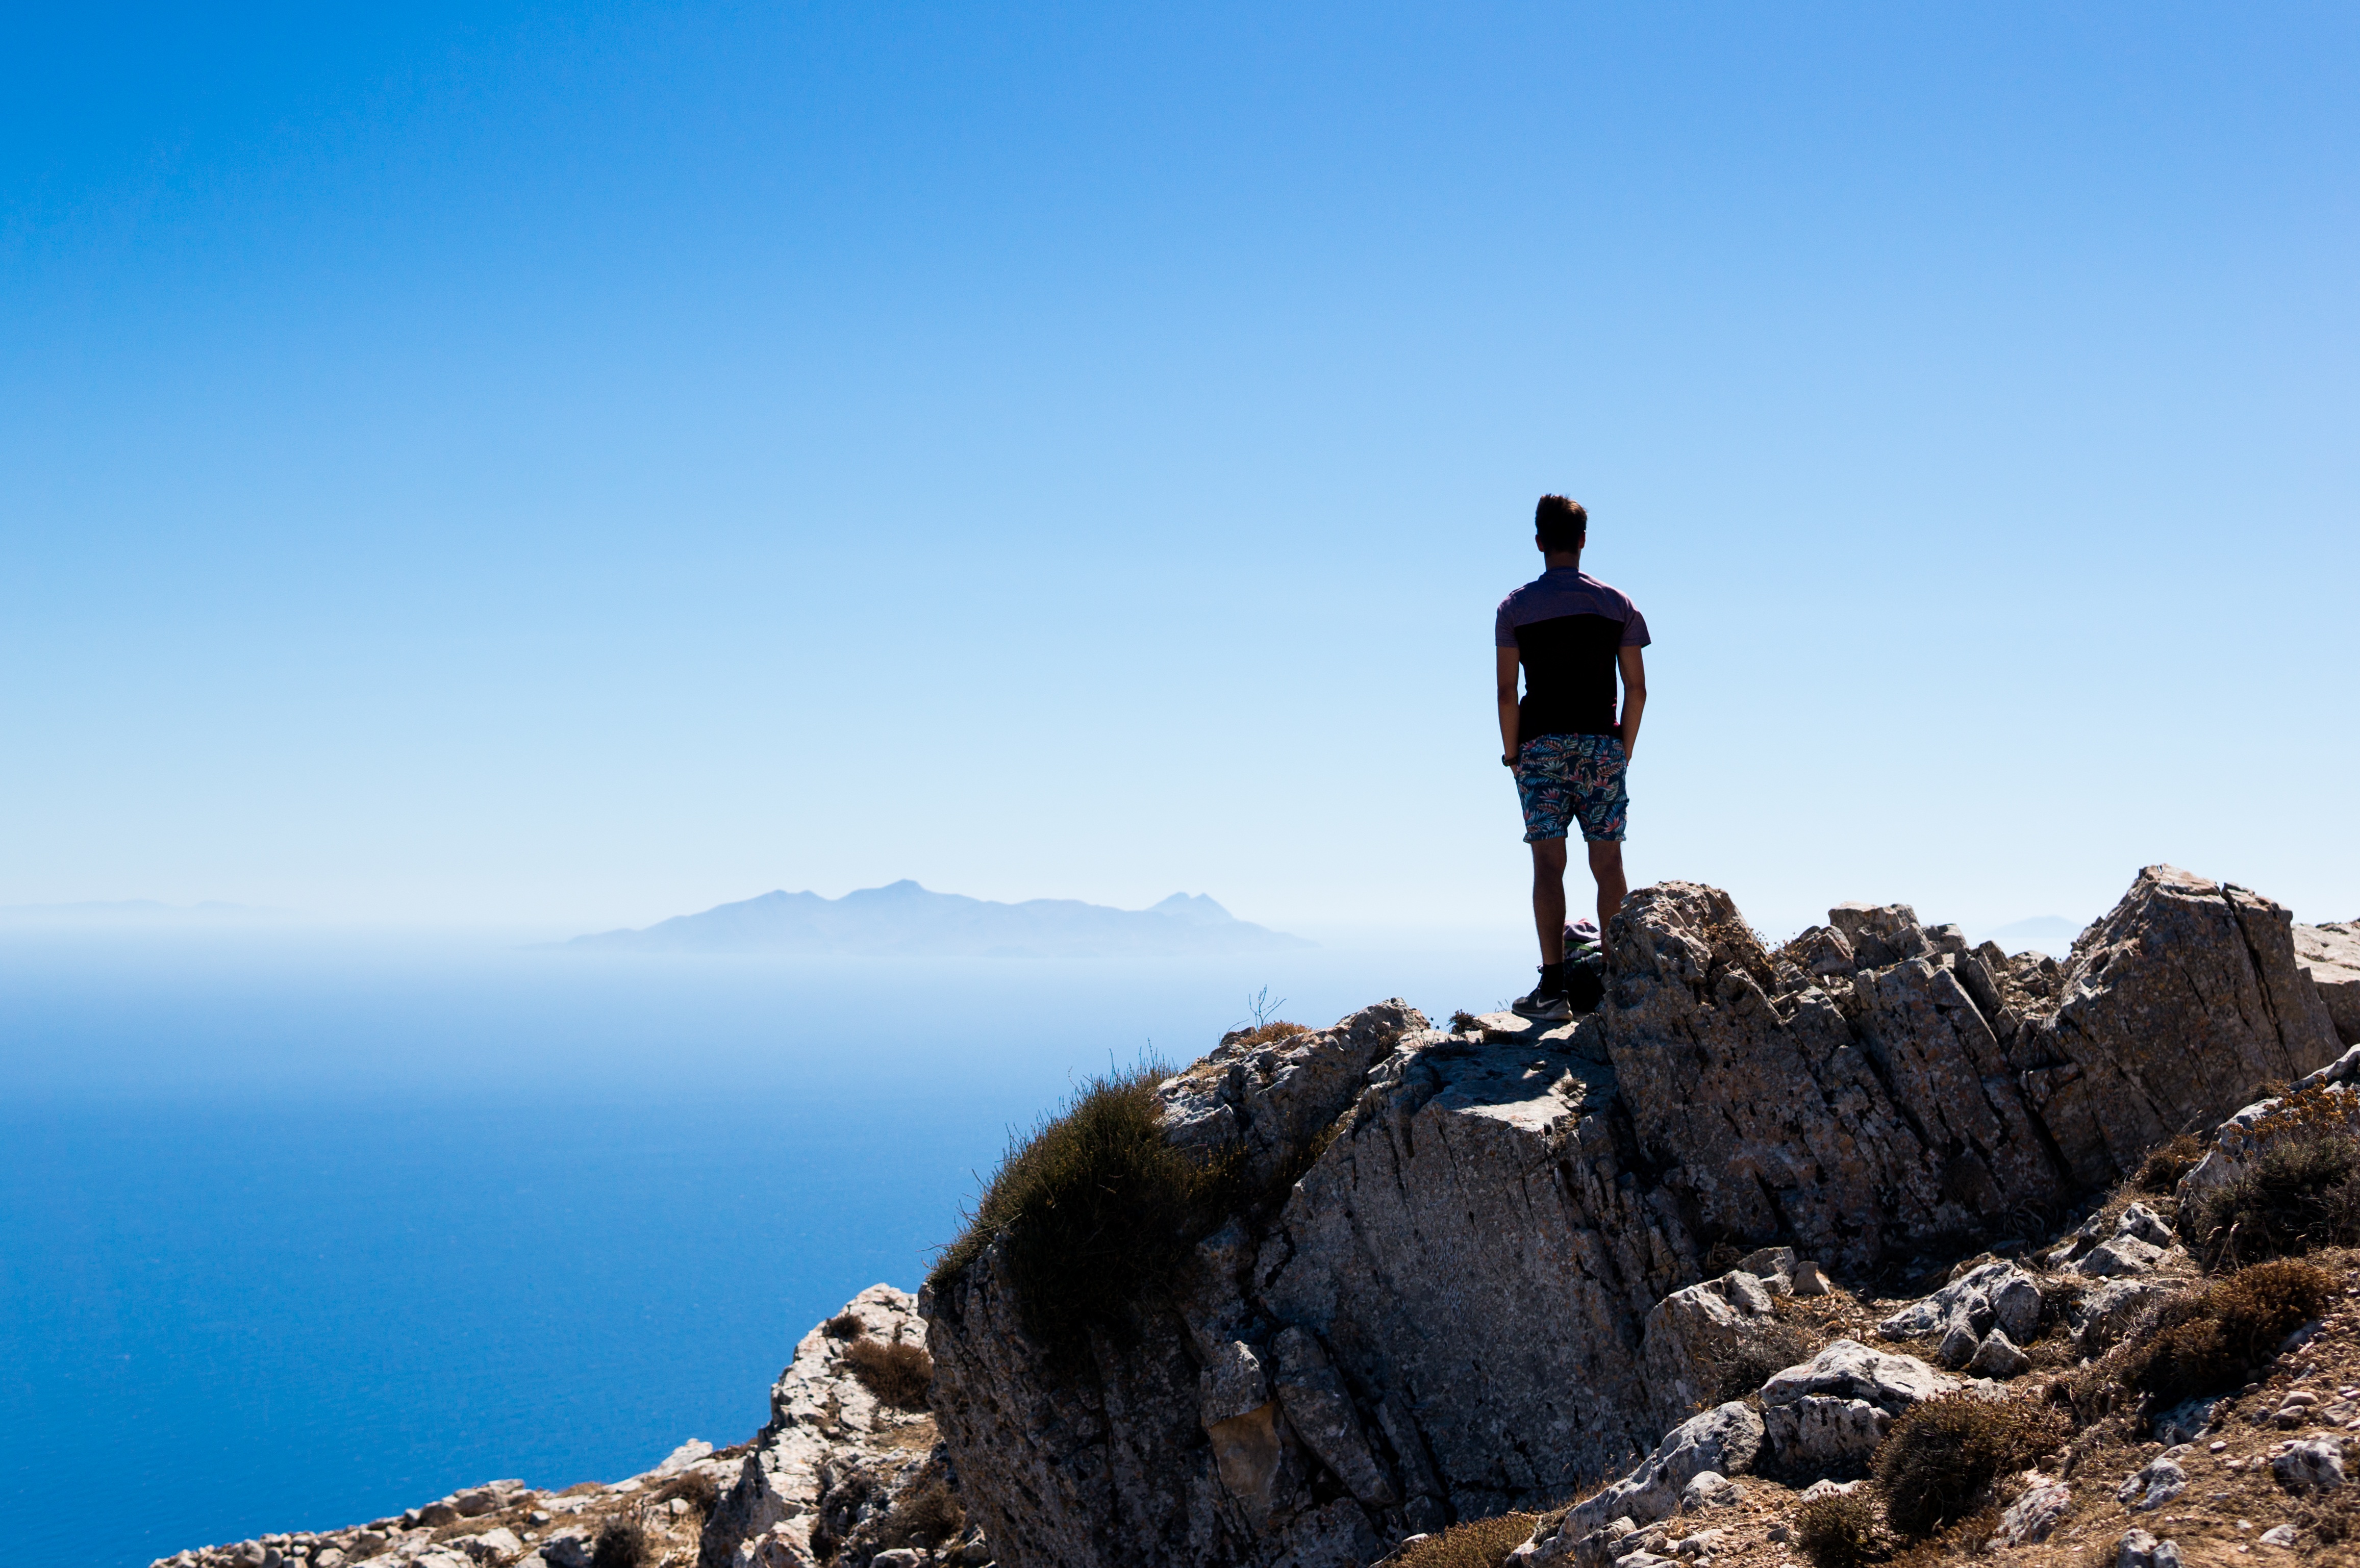
sea, coast, rock, horizon, walking, mountain, hiking, adventure, mountain range, vacation, cliff, extreme sport, terrain, ridge, summit, mountaineering, sports, cape, outdoor recreation, mountainous landforms